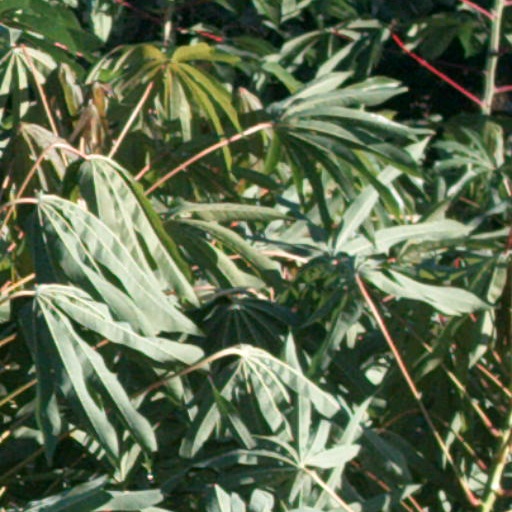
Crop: cassava